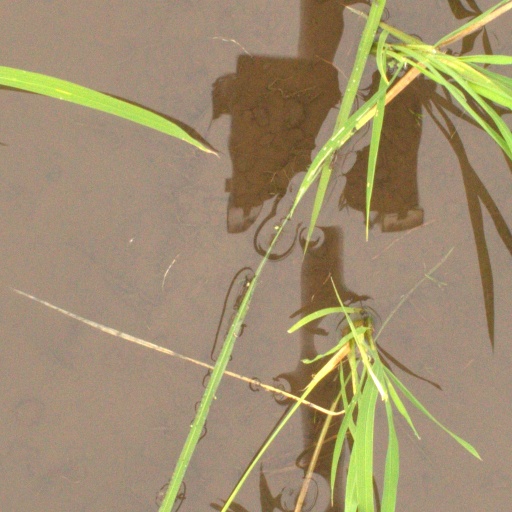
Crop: rice